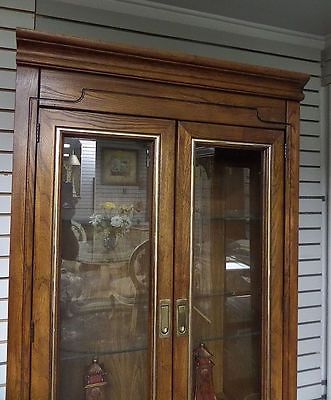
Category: cabinet